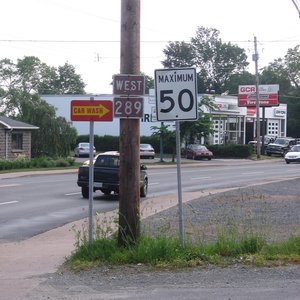
La route 289 est une longue route secondaire de la Nouvelle-Écosse d'orientation ouest-est située dans tout le nord de la province, de Green Oaks, au sud de Truro, à l'est de New Glasgow. Elle est une route faiblement empruntée, excepté dans la ville de New Glasgow, où elle est une rue très fréquentée. De plus, elle mesure 93 kilomètres au total, et est une route asphaltée sur l'entièreté de son tracé.